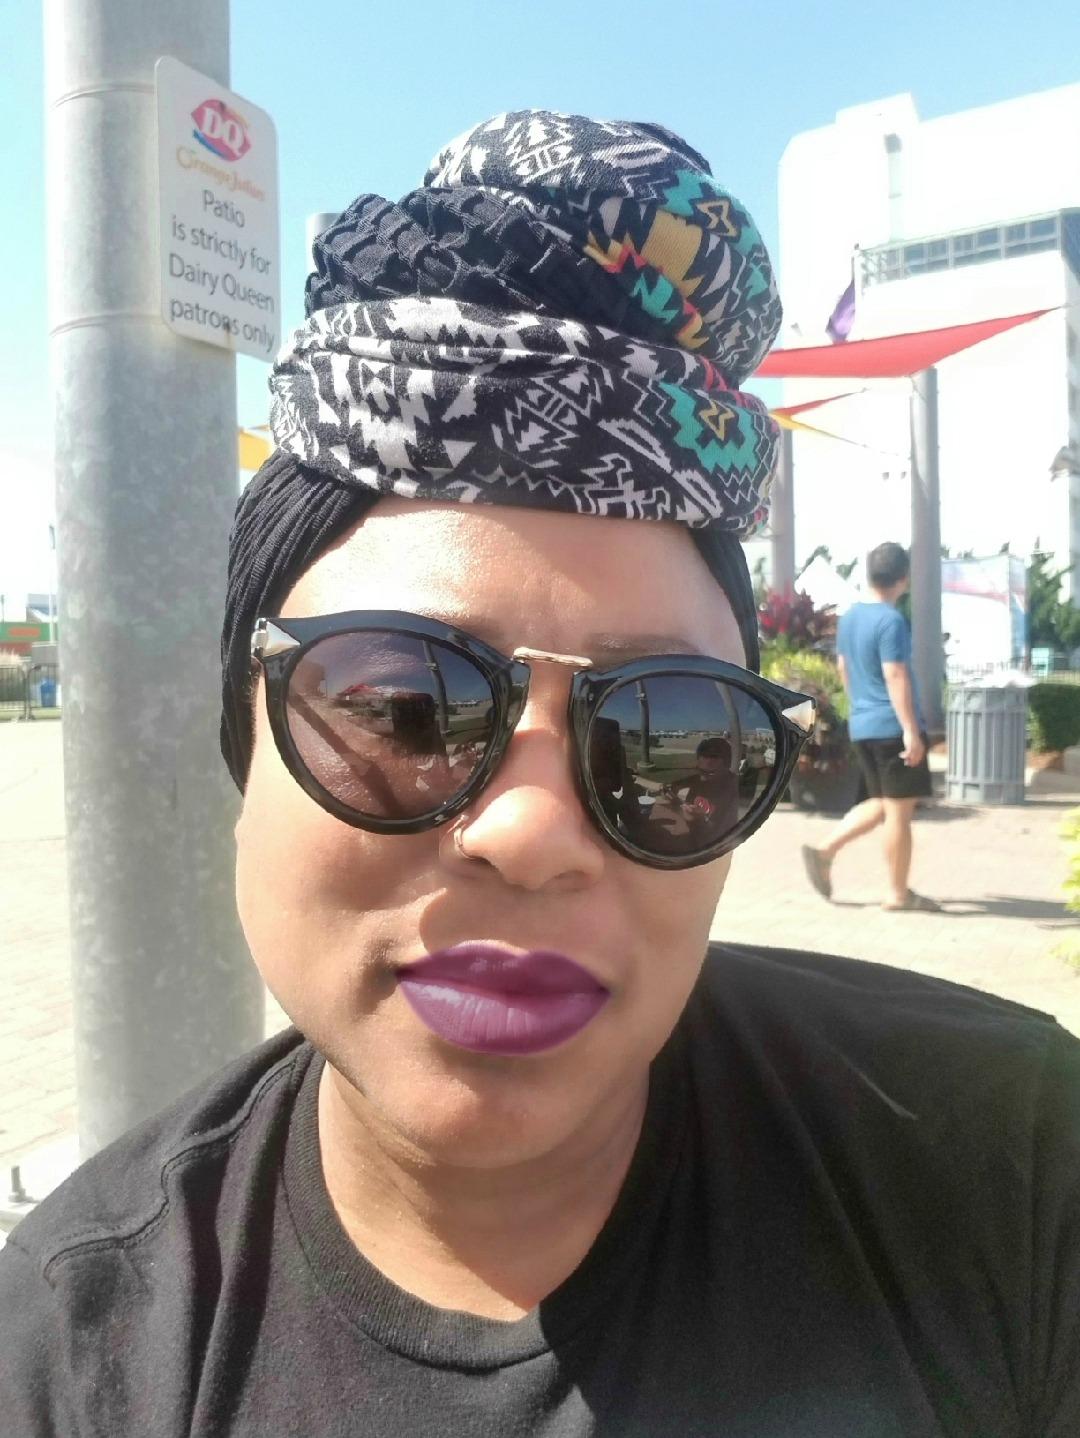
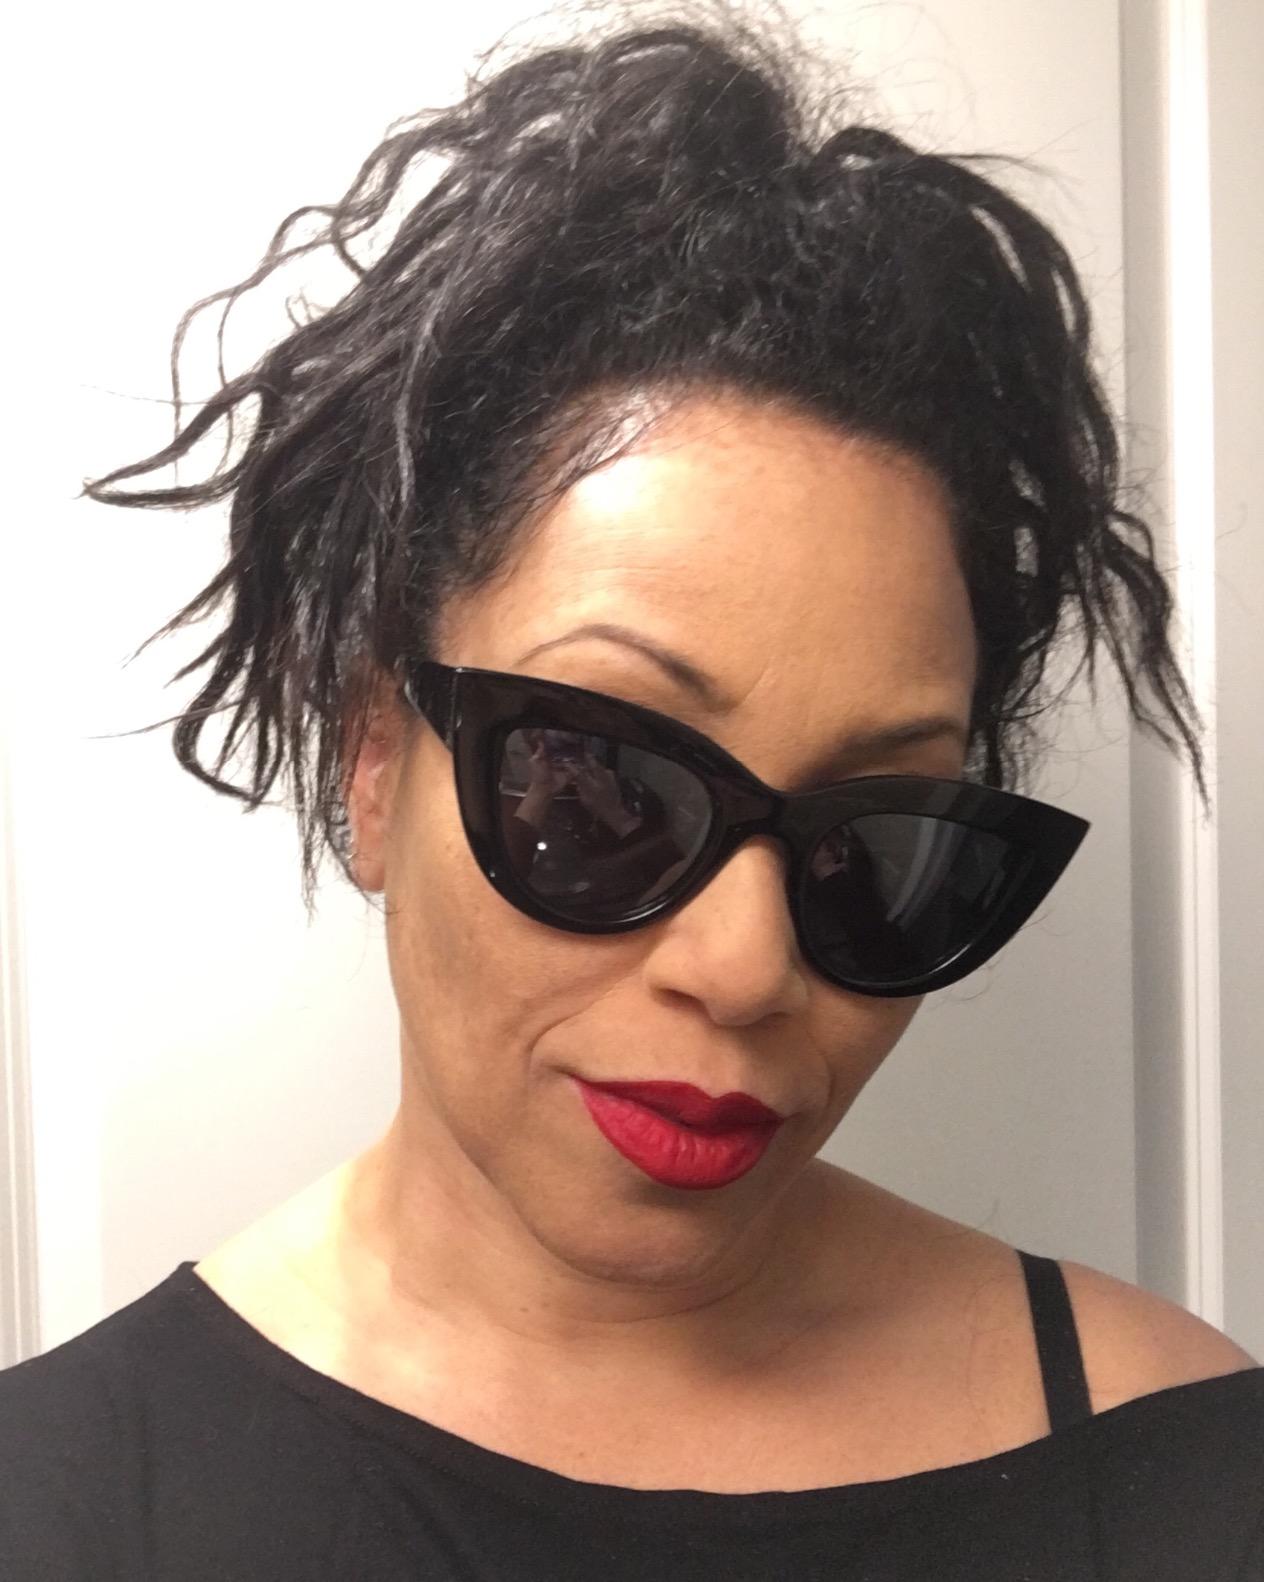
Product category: accessories_sunglasses
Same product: no